Junnosuke Inoue

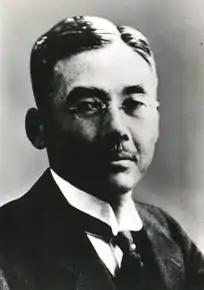
Junnosuke Inoue

Inoue was born in Ōita Prefecture. He graduated from the Imperial University of Tokyo.